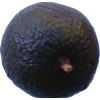
Label: black_avocado